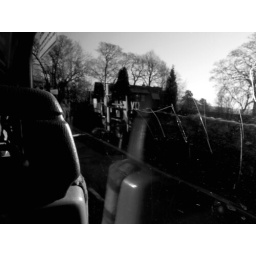
Reflections in the bus window